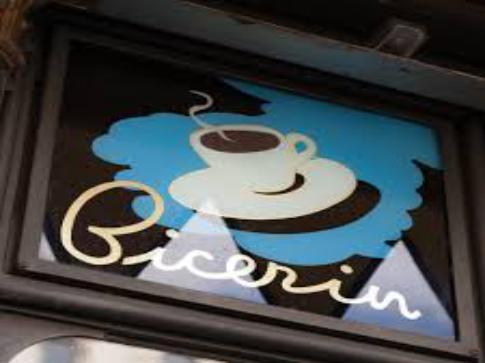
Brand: Bicerin
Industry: Food